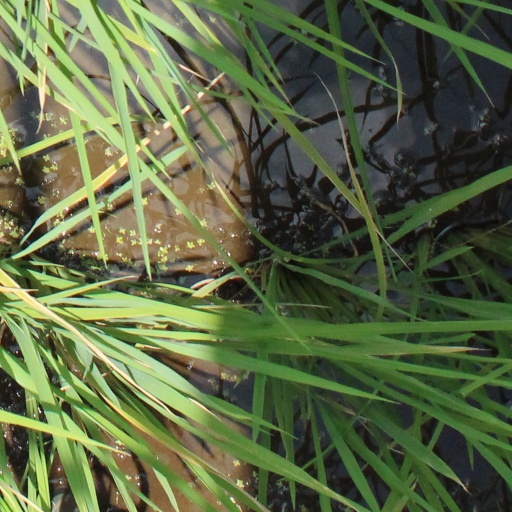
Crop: rice